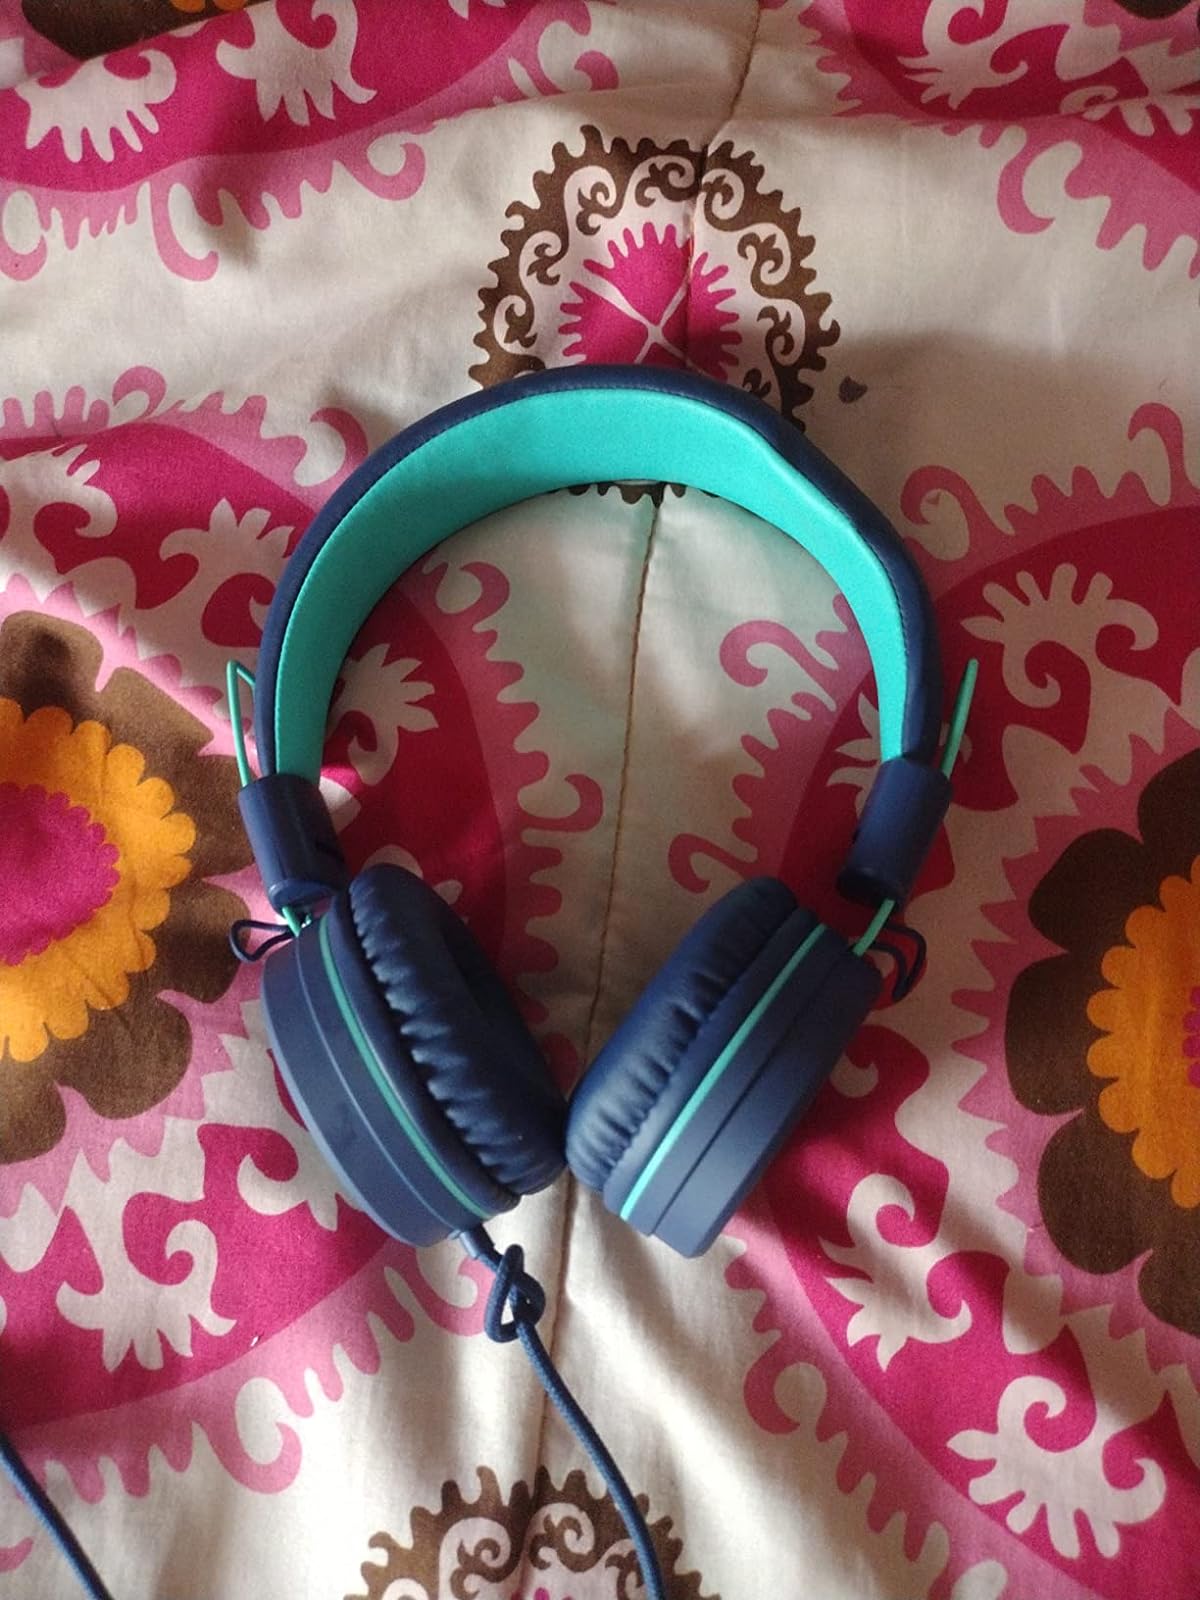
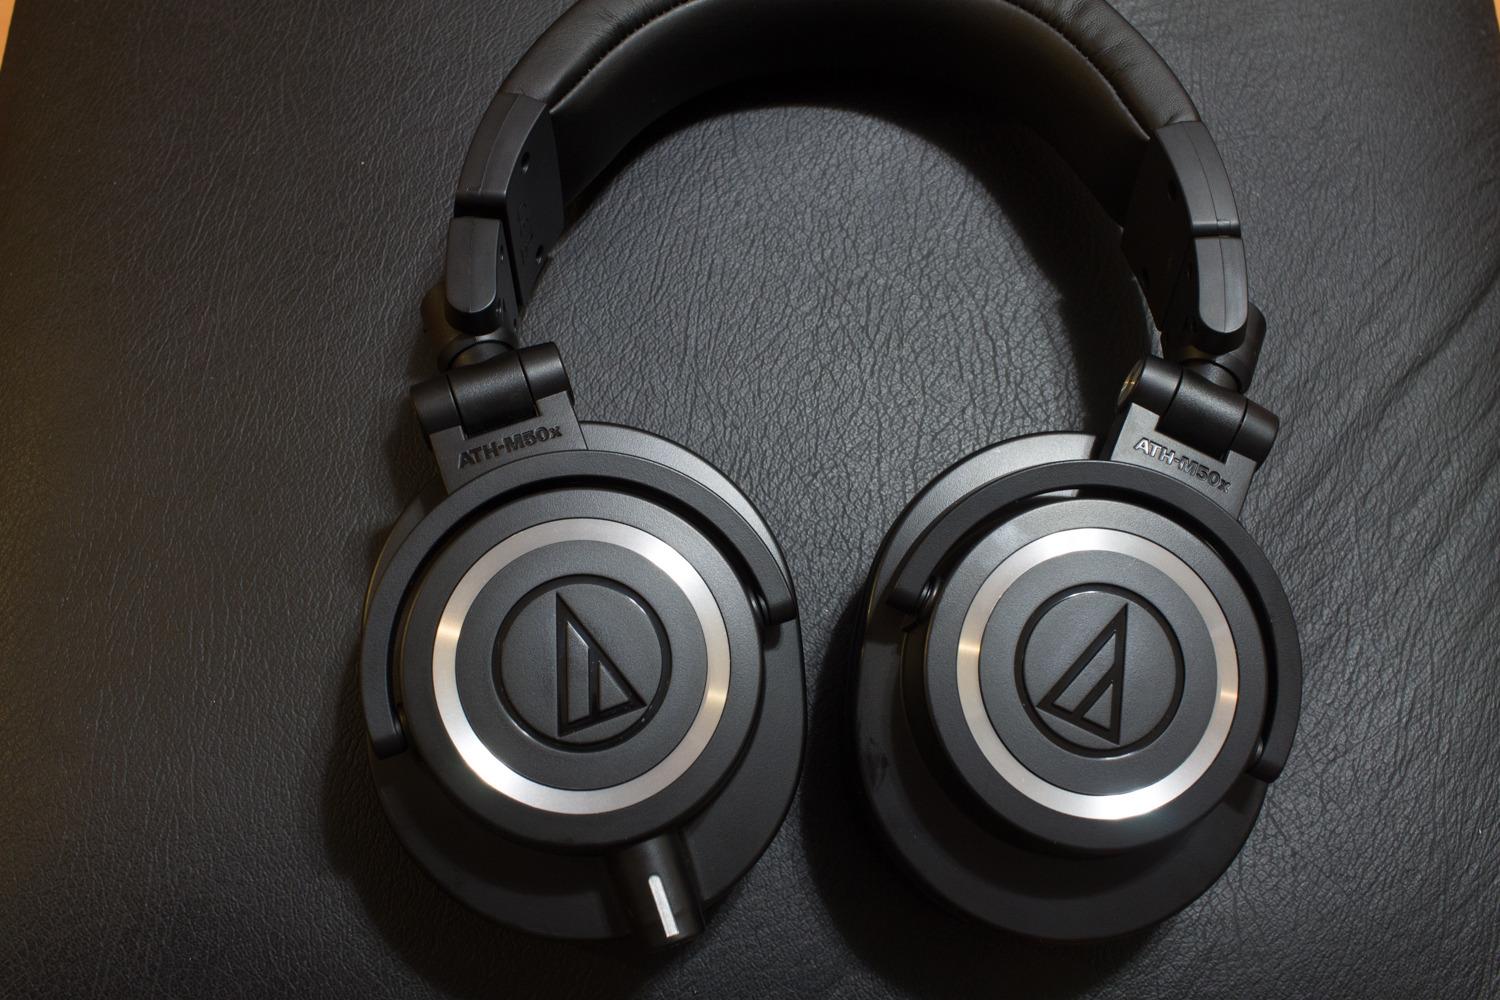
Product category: headphones
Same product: no